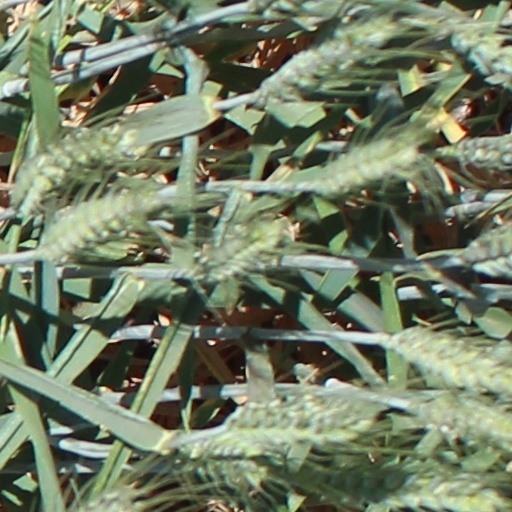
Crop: wheat